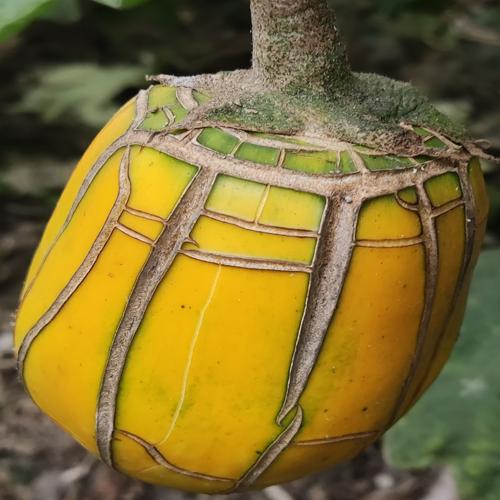
Label: Brinjal Fruit Creaking